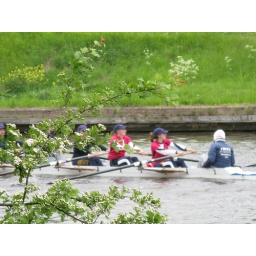
boat 105 't Sticht near Lammenschans bridge Leiden